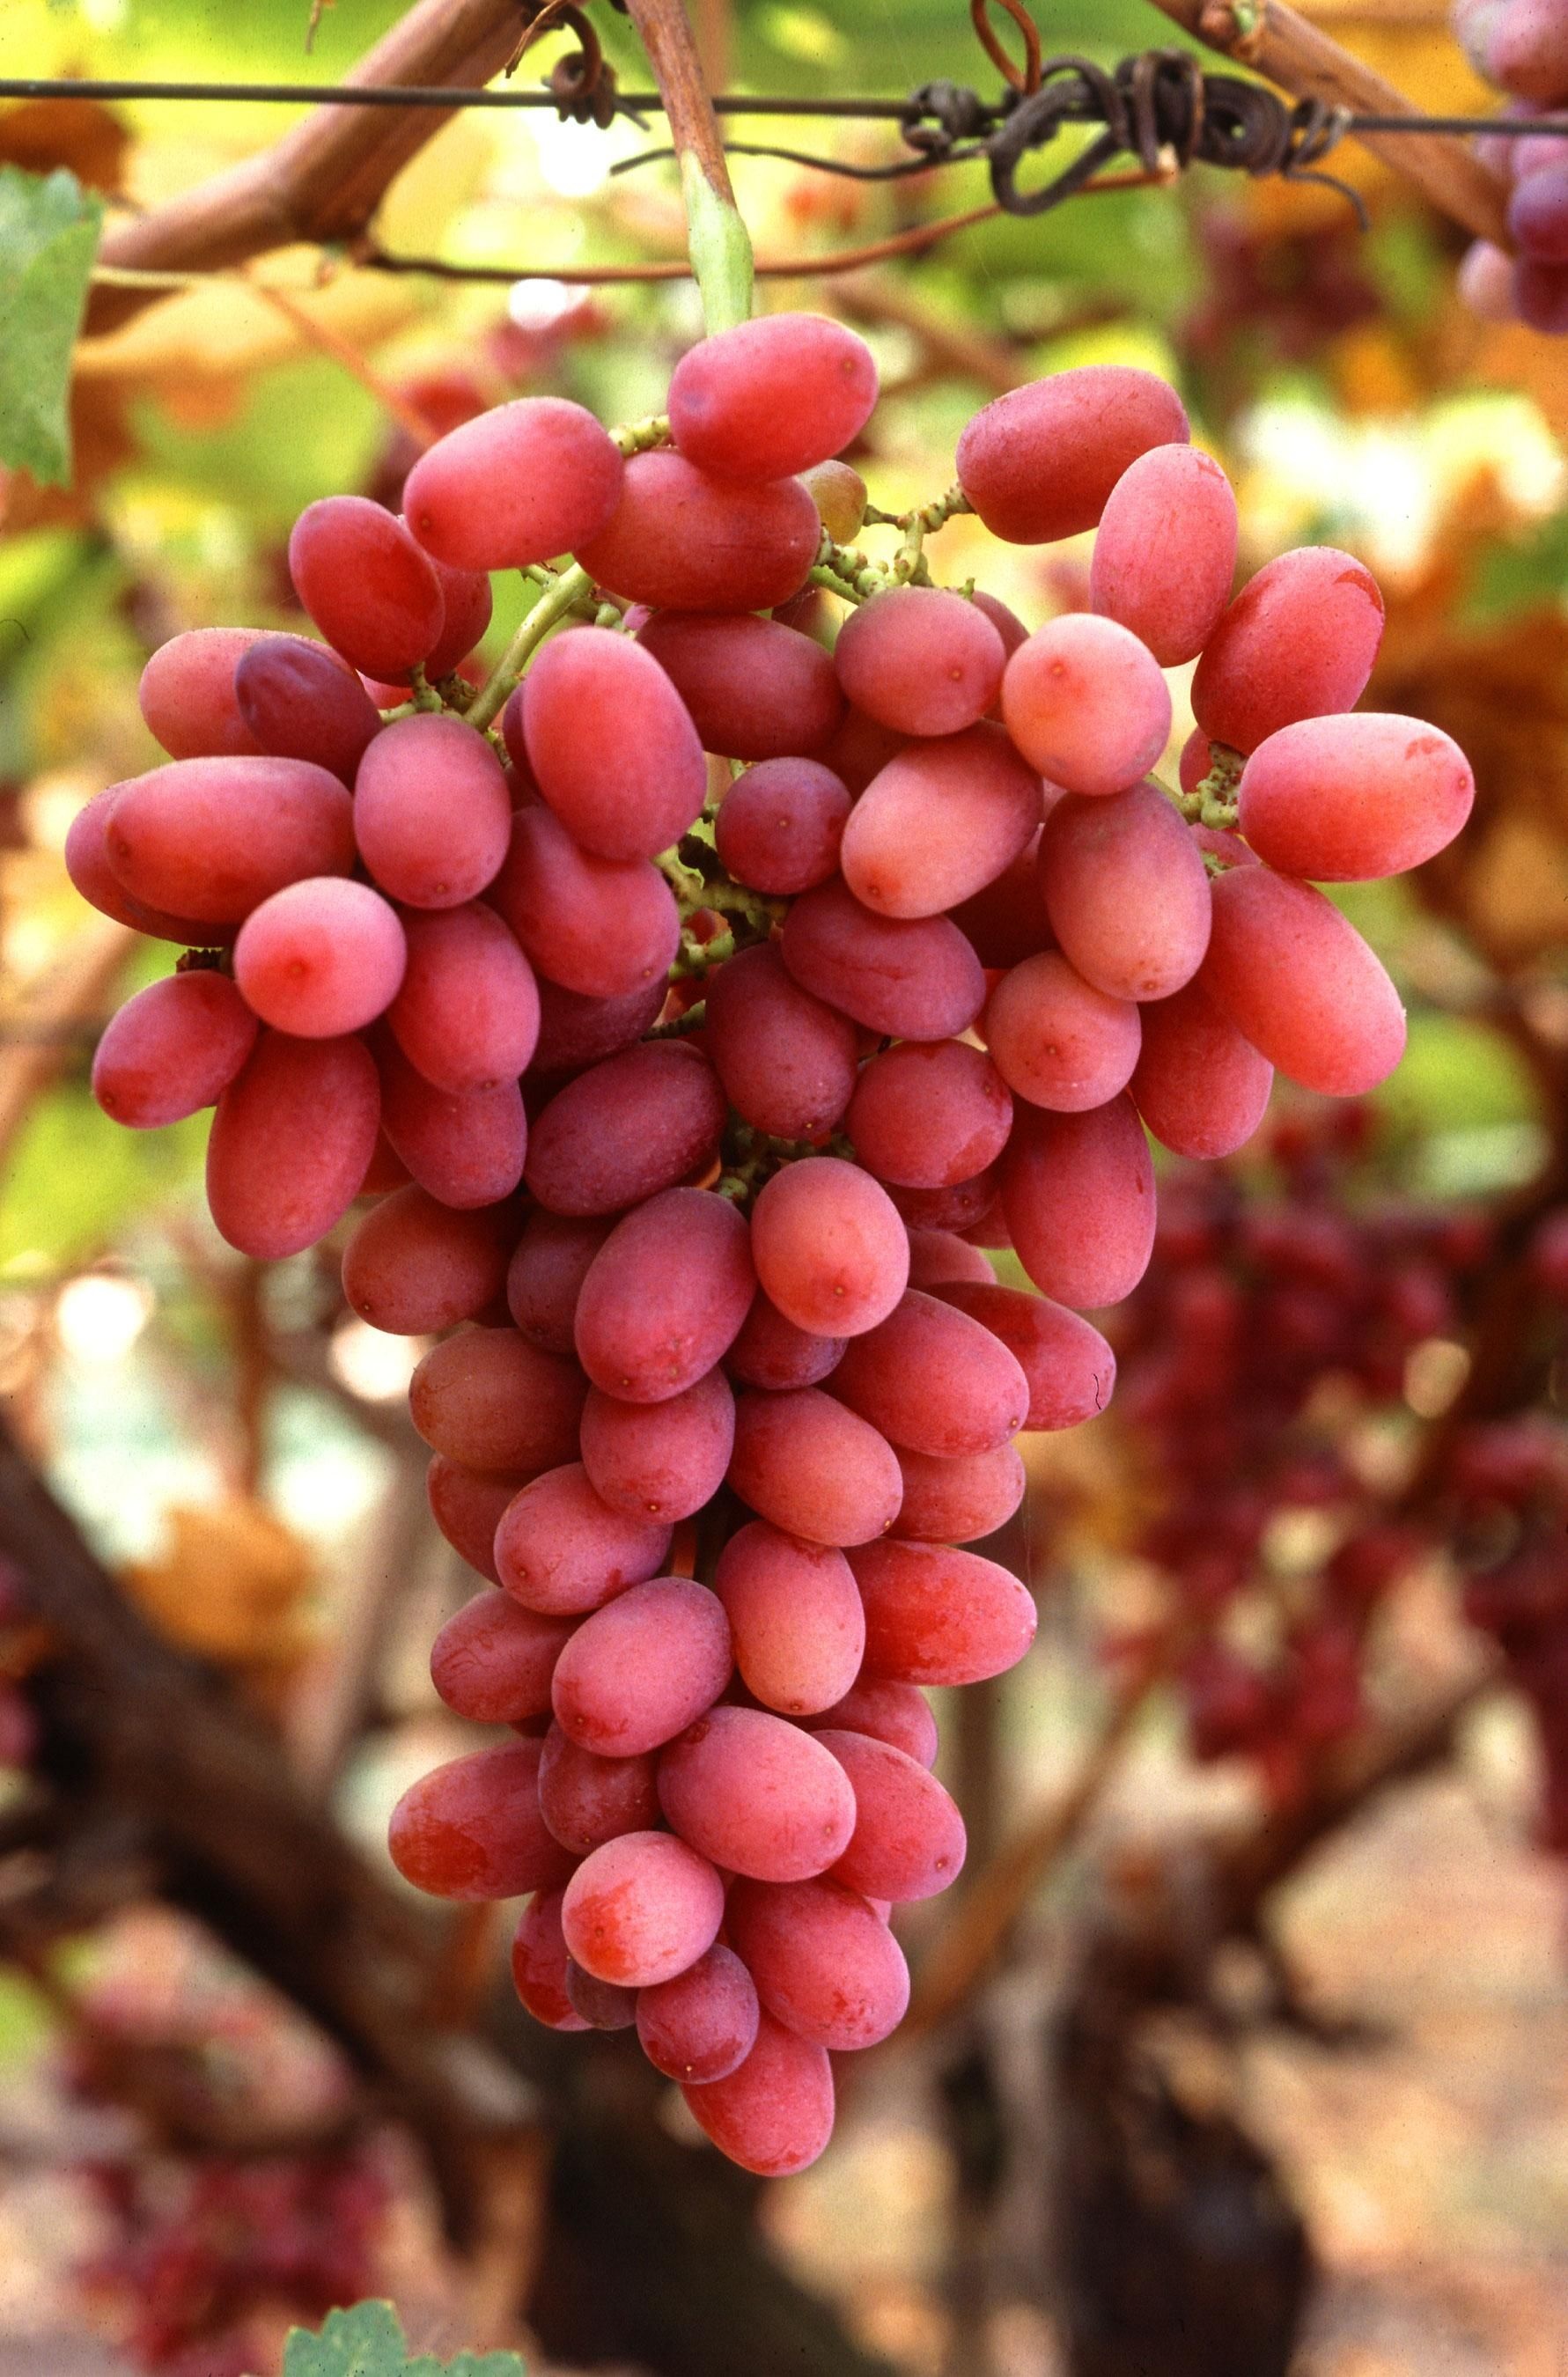
branch, blossom, plant, grape, vine, fruit, flower, food, produce, autumn, botany, flora, plants, shrub, grapes, fruits, seedless, crimson, flowering plant, vitis, land plant, grapevine family